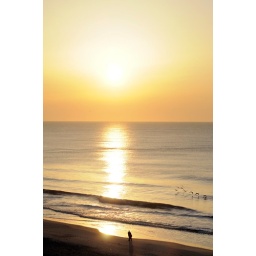
Our memories of the ocean will linger on, long after our footprints in the sand are gone.